Tutong District

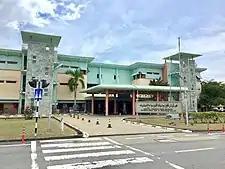
Pengiran Muda Mahkota Pengiran Muda Haji Al-Muhtadee Billah Hospital

The Pengiran Muda Mahkota Pengiran Muda Haji Al-Muhtadee Billah Hospital, which has 138 beds and medical equipment, is the primary healthcare institution since late 1972. It provides a wide range of services, including as emergency services, outpatient treatment, and specialty clinics. In addition, the district has four health centers, many mobile clinics, and a flying-doctor service for rural communities. The district's healthcare services will be enhanced by new projects, one of which is a dialysis facility, as part of the RKN 2007–2012. The Tutong District hosts the National Isolation Centre, a key facility for isolating and treating communicable diseases, including COVID-19, with an initial capacity of 136 beds and a 2020 extension adding 160 more beds, funded at a total cost of B$19.47 million.